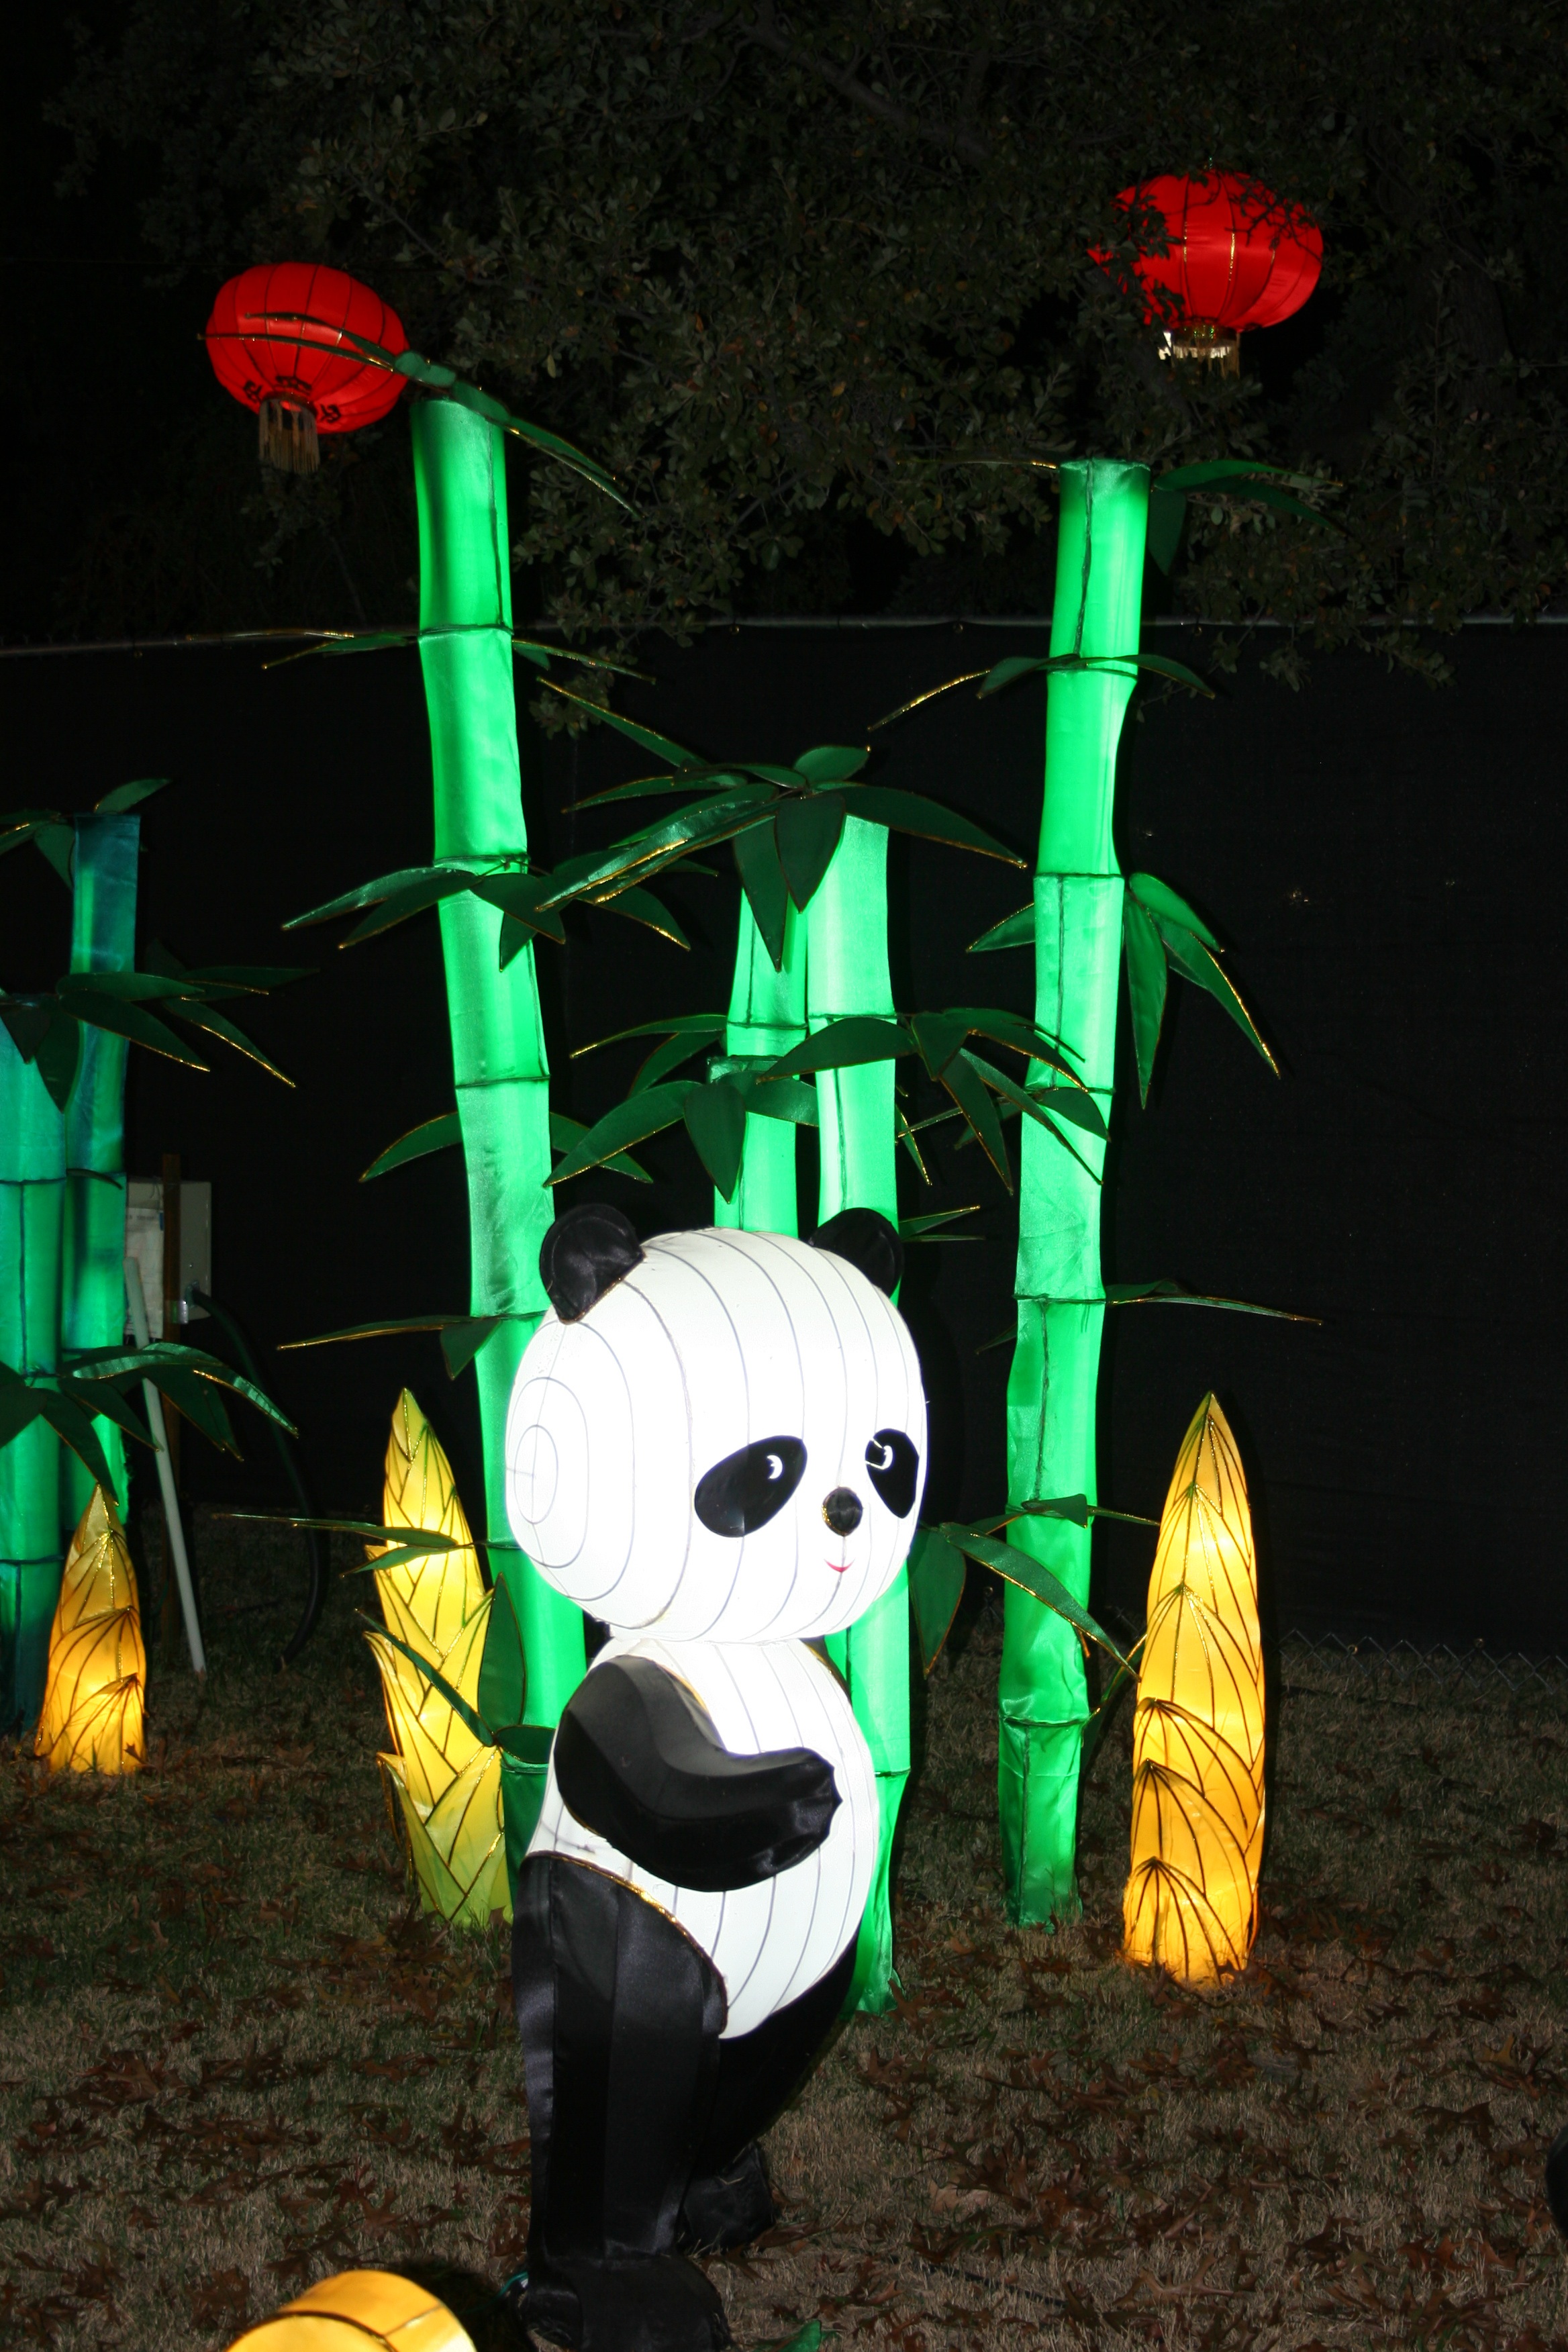
night, flower, celebration, green, chinese, color, halloween, darkness, lighting, festival, screenshot